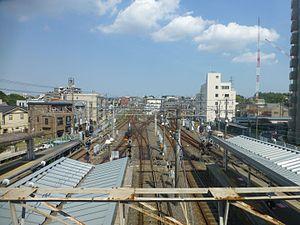
La gare de Keisei Tsudanuma est une gare ferroviaire située à Narashino, dans la préfecture de Chiba au Japon. Cette gare est exploitée par les compagnies Keisei et Shin-Keisei.